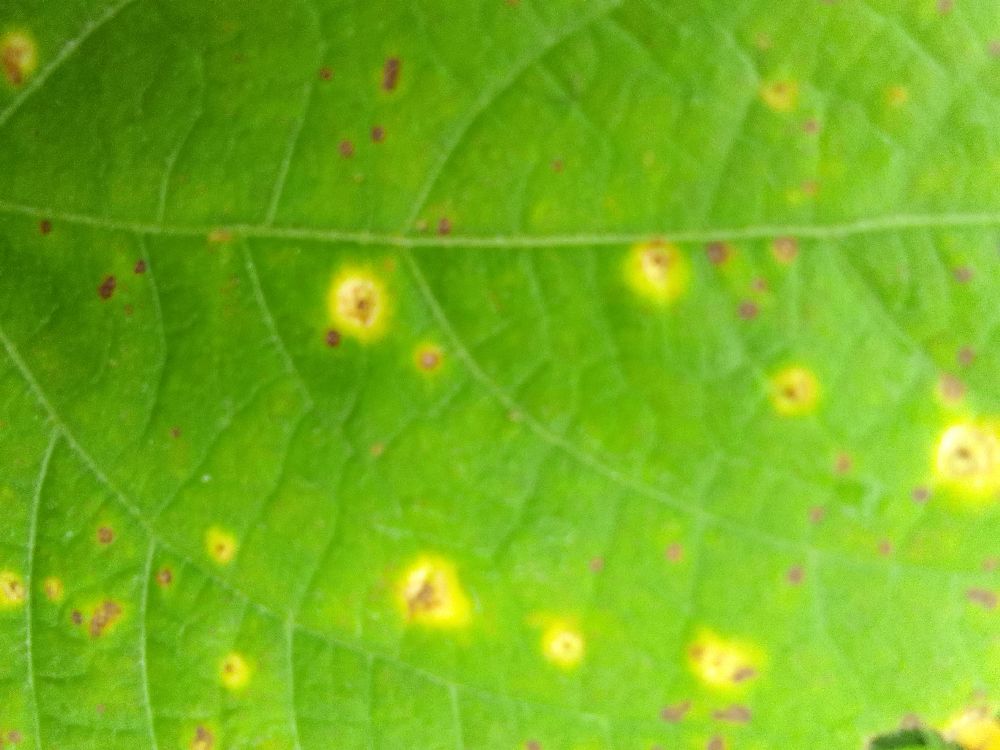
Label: rust